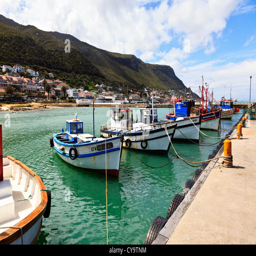
fishing boats tied up to the quay in the small fishing harbour